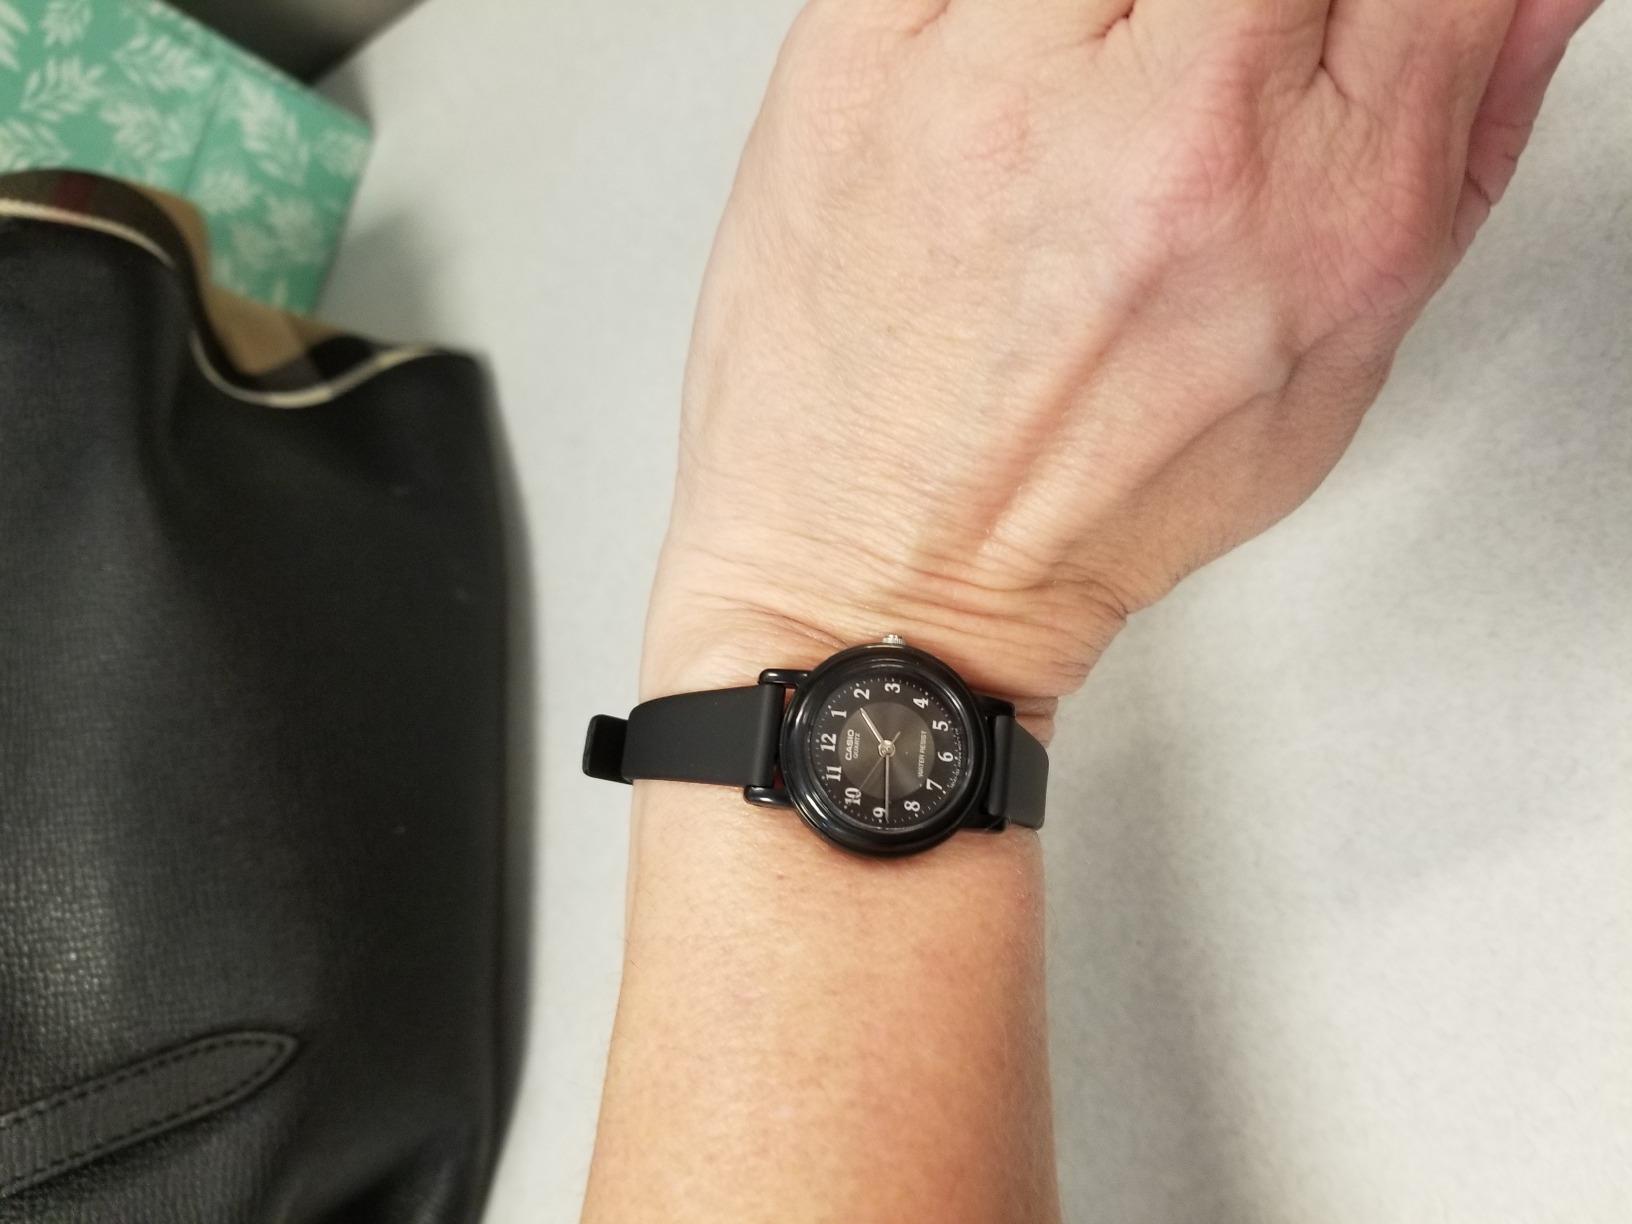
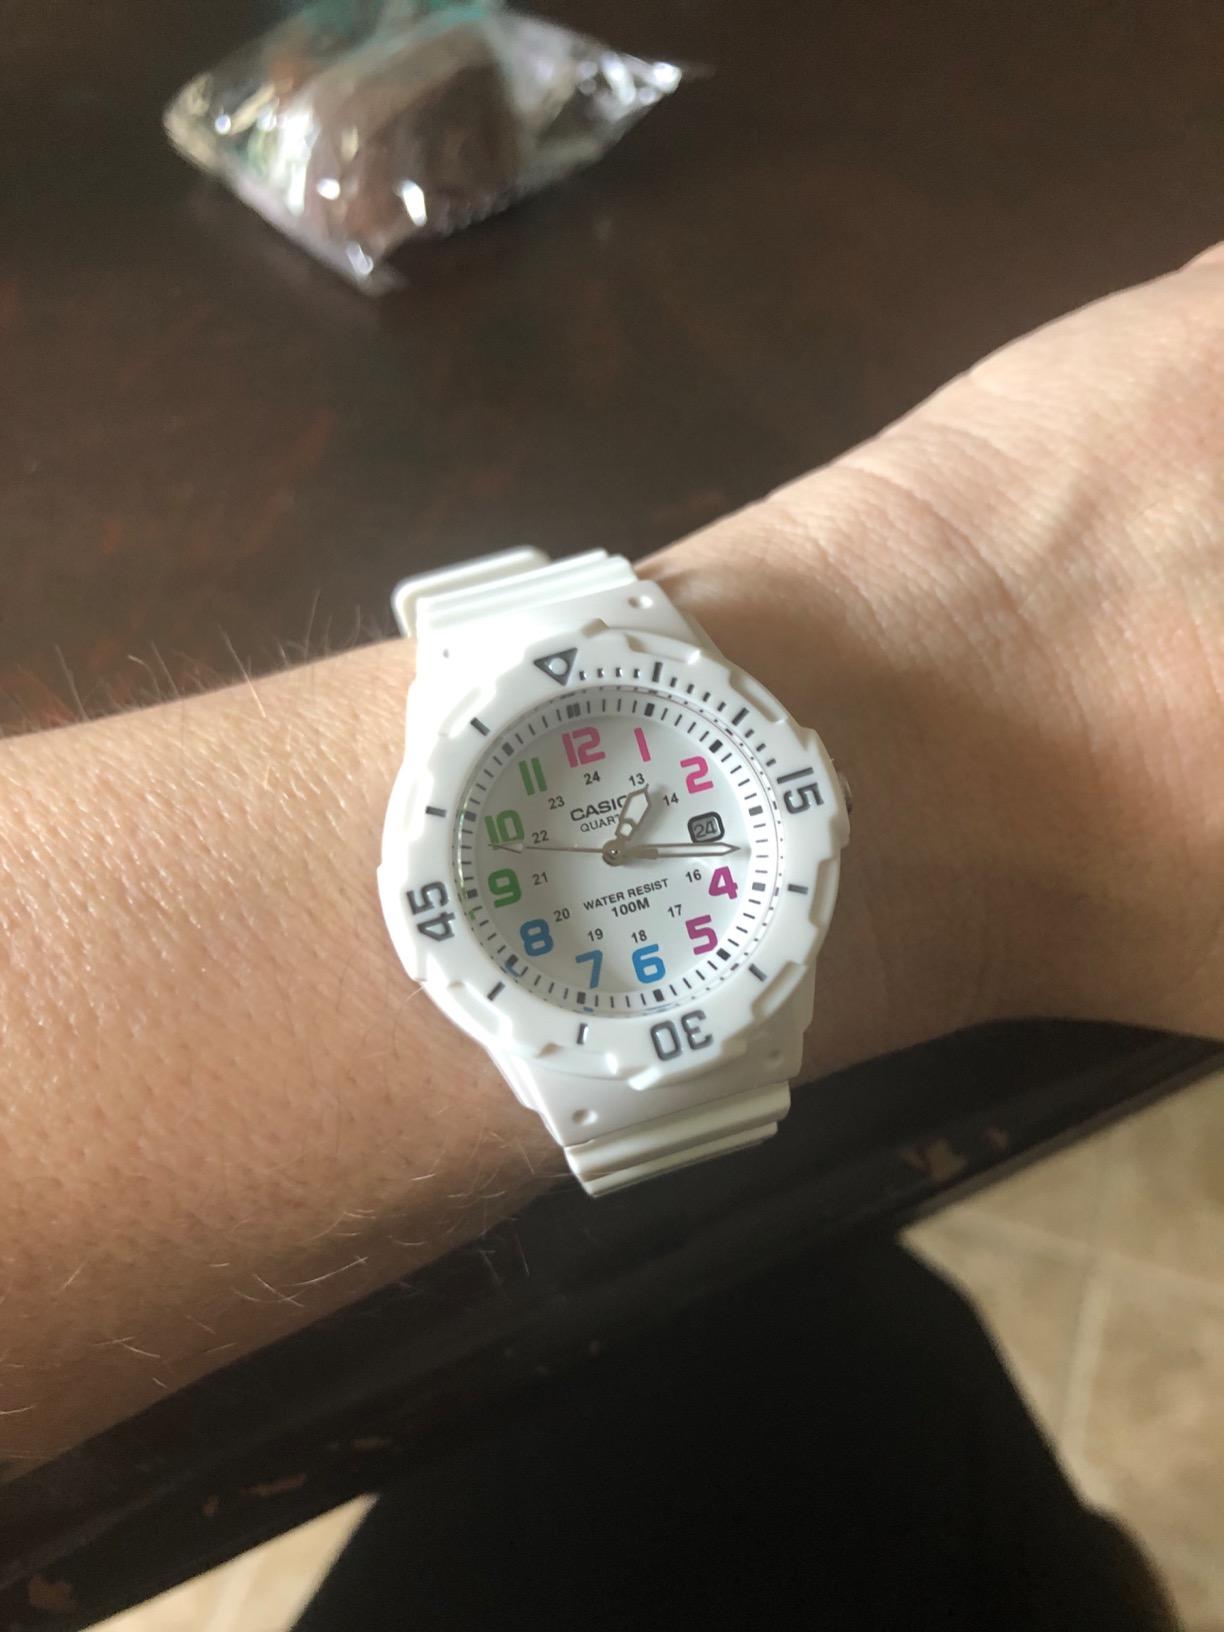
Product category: accessories_watch
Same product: no